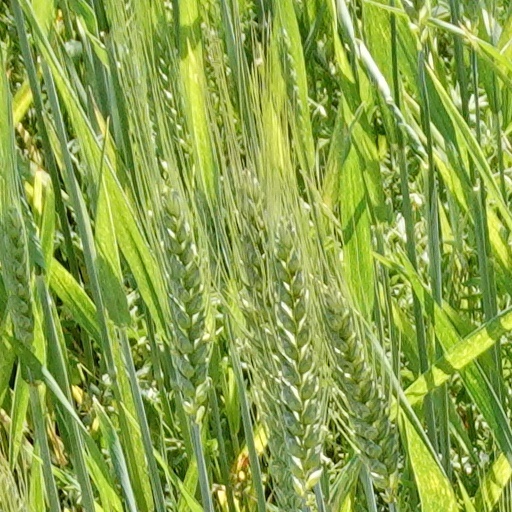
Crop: wheat